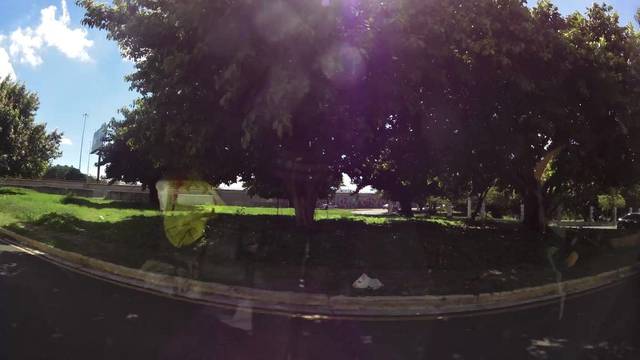
Region: Dominican Republic
Coordinates: 19.45, -70.684